Kashipur, Uttarakhand

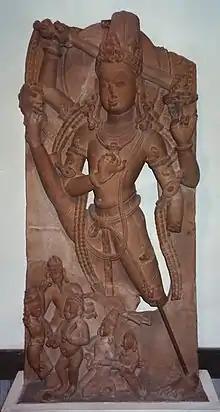
Vishnu Trivikrama, an 11th-century Pratihara stone sculpture from Kashipur

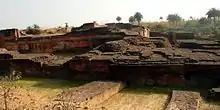
Ruins of the ancient city of Govisana

Kashipur was known as "Govishana", during the time of Harsha (606–647 AD). The ruins of the large settlement of those days can be still seen near the city. The famous Chinese pilgrim Xuanzang also travelled the city in the 7th century. He described it as "The Capital was 15 li in circuit. Its position was lofty, and of difficult access, and it was surrounded by groves, tanks and fishponds". Kashipur is believed to have a good historic trade of clothes and metal vessels.